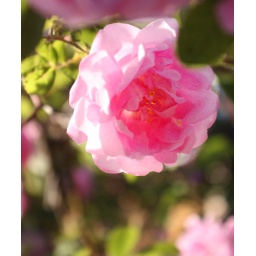
A little focused flower in a rose bush. Taken with: Canon EOS 450D and a Sigma 18-50 mm 2.8-4.5 lens.